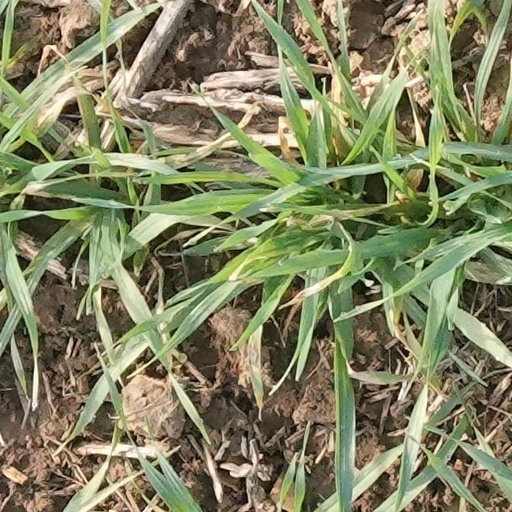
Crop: wheat